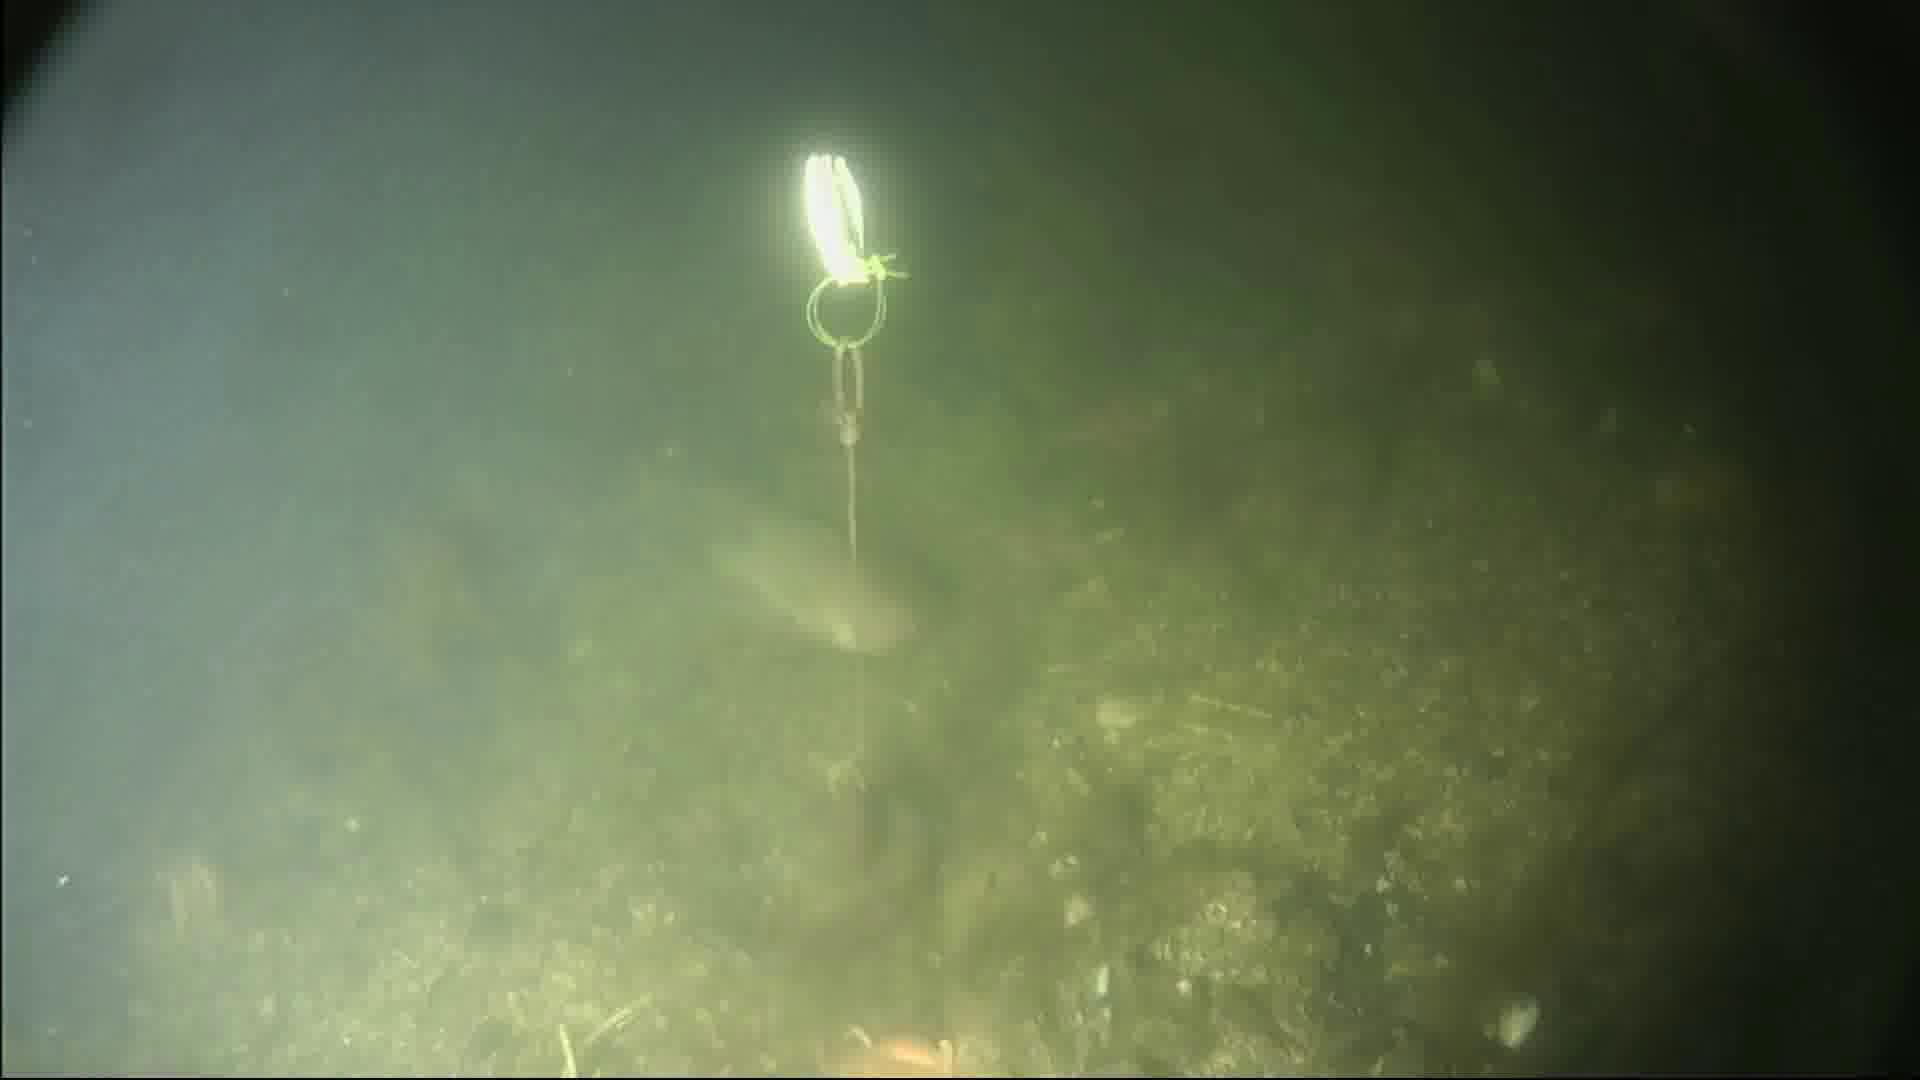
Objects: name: fish
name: starfish